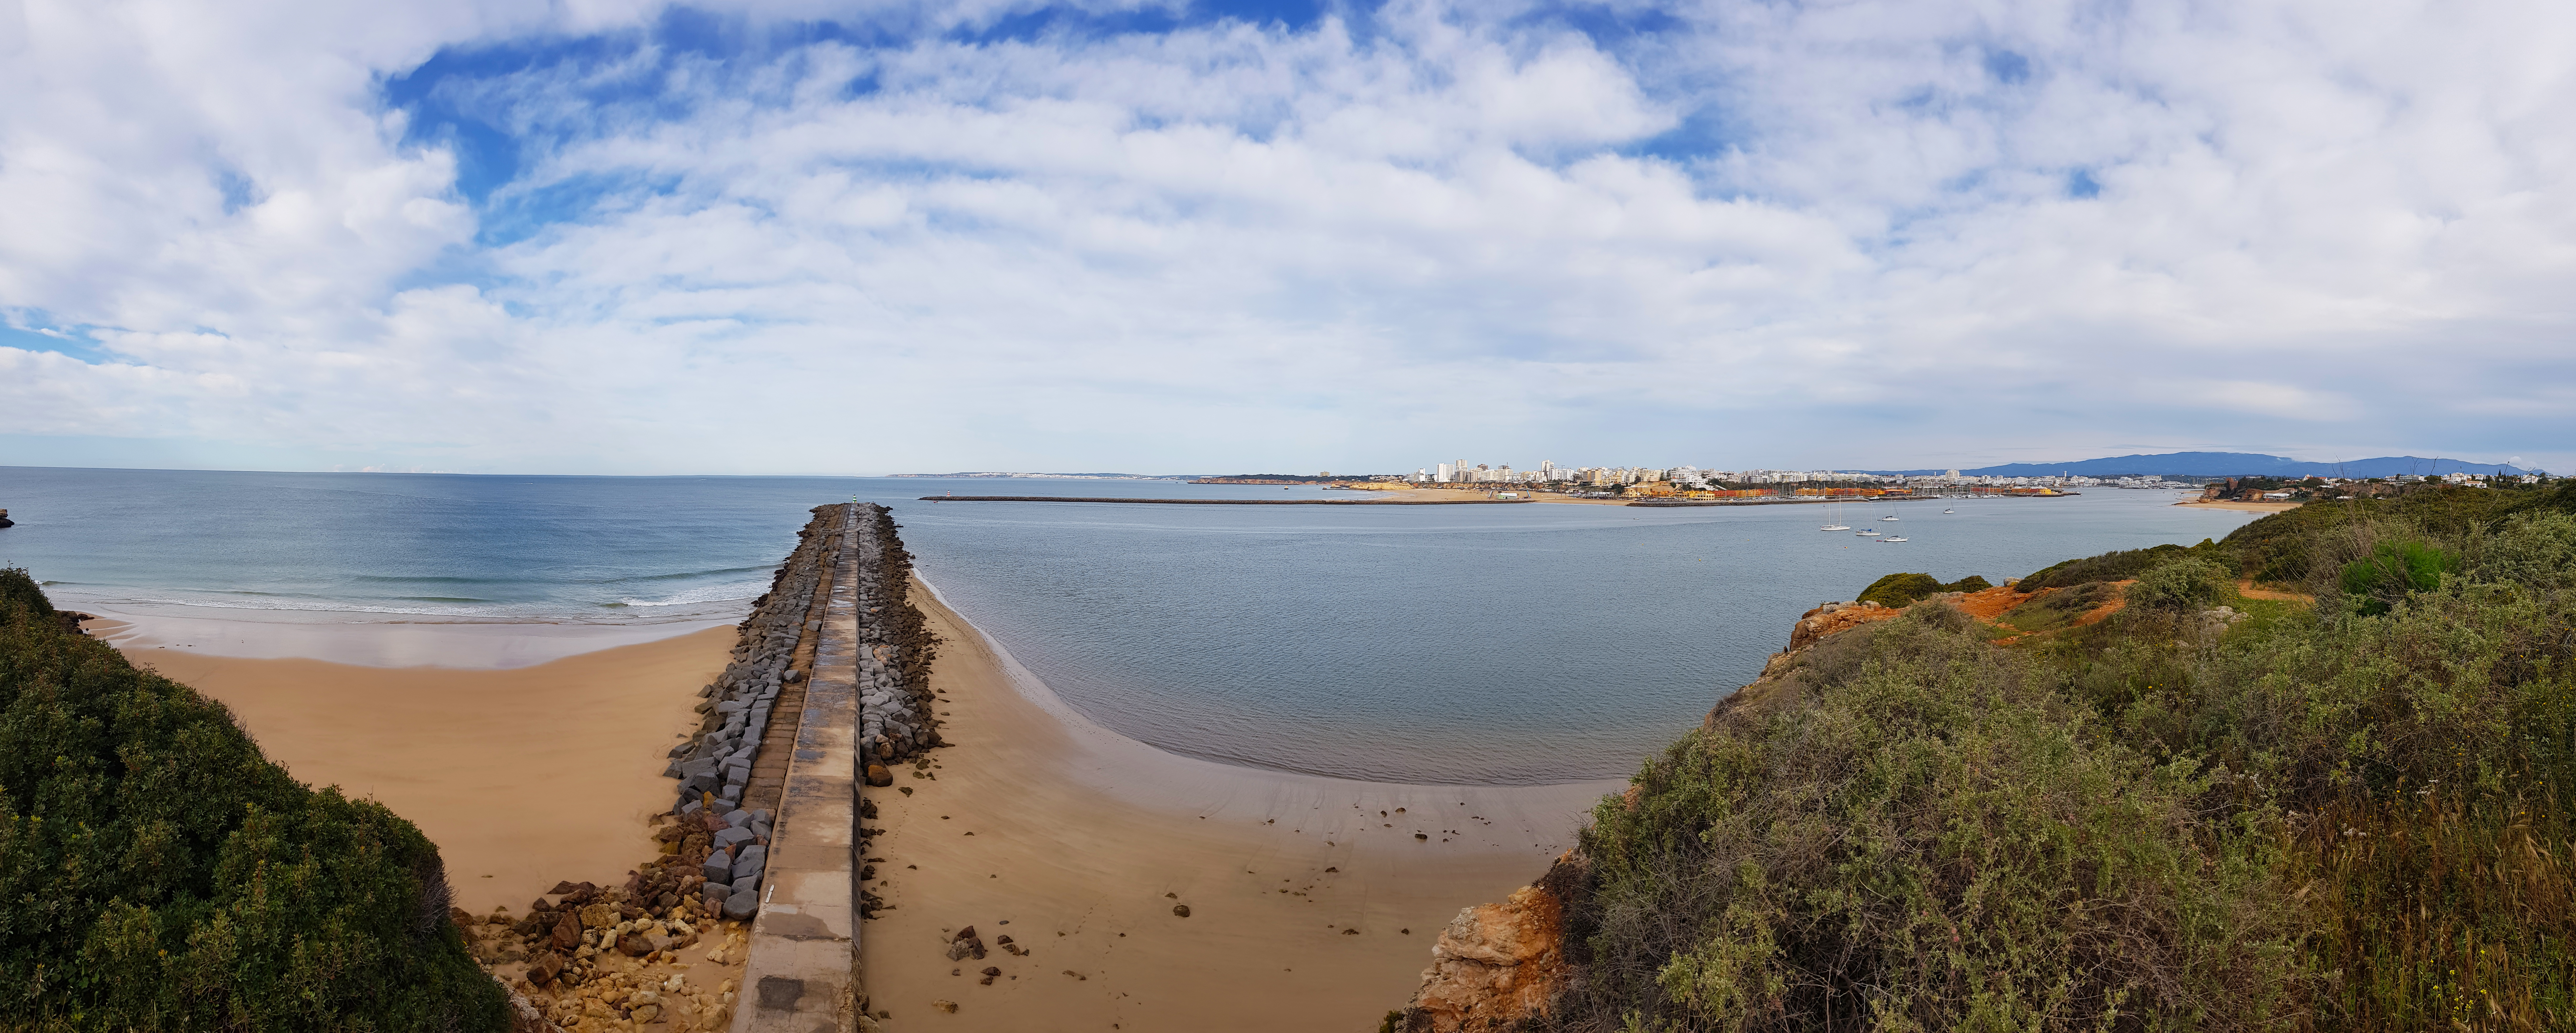
portugal, harbor, view, wallpaper, panorama, ocean, clouds, sky, amazing, nice, wonderful, body of water, coast, sea, beach, shore, natural landscape, coastal and oceanic landforms, headland, bay, sand, rock, horizon, photography, promontory, landscape, cliff, inlet, cloud, vacation, calm, geology, terrain, tourism, bank, hill, cape, bight, tropics, wave, channel